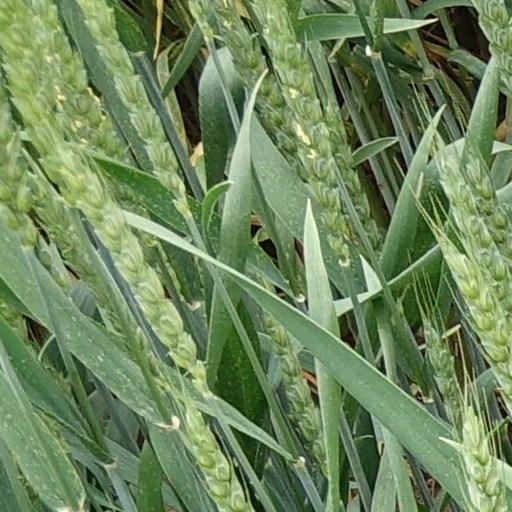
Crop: wheat